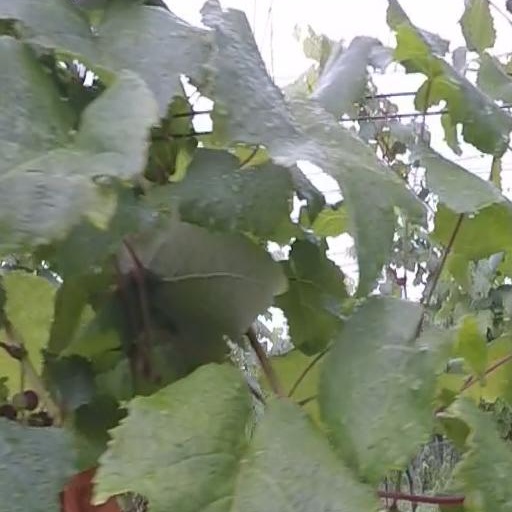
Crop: grape